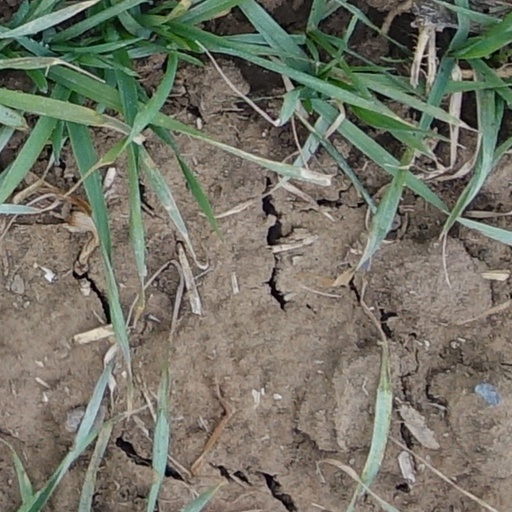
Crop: wheat